Bill Fontana

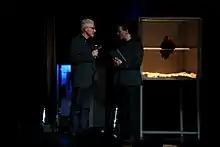
Fontana (left) at Ars Electronica 2013

Bill Fontana (born April 25, 1947 in Cleveland, Ohio) is known internationally for his pioneering experiments in sound art.